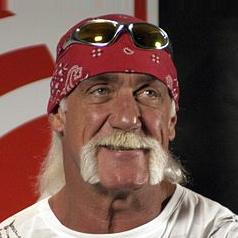
Age: 51